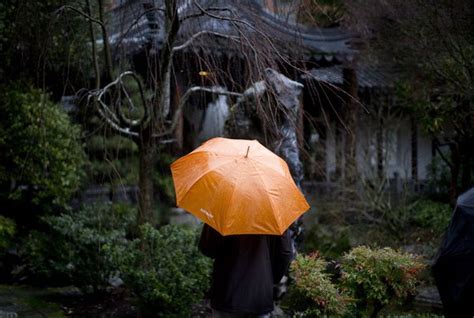
Weather: rain or strom